Amorcito corazón

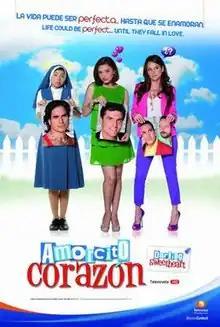

Amorcito corazón (English title: "Darling Sweetheart") is a Mexican telenovela produced by Lucero Suárez for Televisa, and aired from 29 August 2011 to 10 June 2012. It is a remake of the Venezuelan telenovela "Trapos íntimos", produced in 2002.